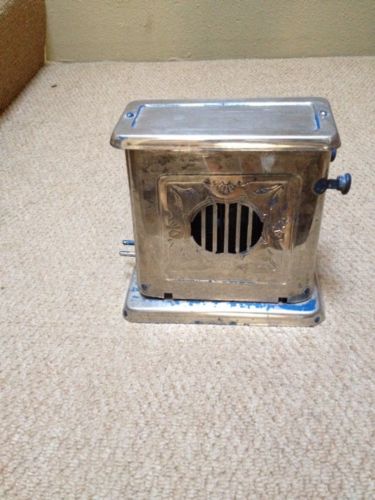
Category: toaster